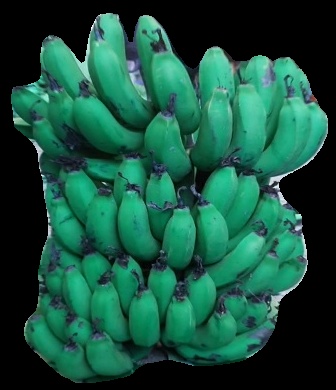
Variety: pachbale
Grade: grade2